Engine gun

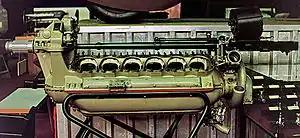
French Hispano-Suiza 12Y aircraft engine (cylinders removed) with Hispano-Suiza HS.404 engine gun mounted

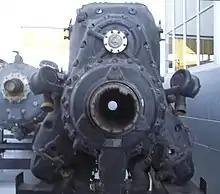
Firing channel on a Daimler-Benz DB 605 for an engine gun.

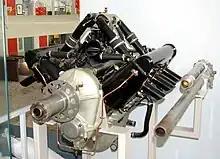
A geared-output shaft HS 8C engine for a SPAD S.XII WWI aircraft, showing the elevated intake manifold to clear the 37 mm cannon (shown to the right) mounted in the "V" between the cylinder banks.

An engine gun, or engine cannon (from , "motor cannon"), is an aircraft gun mounted behind and through the cylinder block of an inline aircraft engine (most often a V engine) with a reduction drive that displaces the propeller axle to be in line with the gun so that gunfire is allowed through the propeller hub. This allows for nose-mounted weaponry on aircraft without the need for synchronization gear while also permitting higher calibers for nose-mounted weaponry, which otherwise would be hard to adapt for synchronization gear.